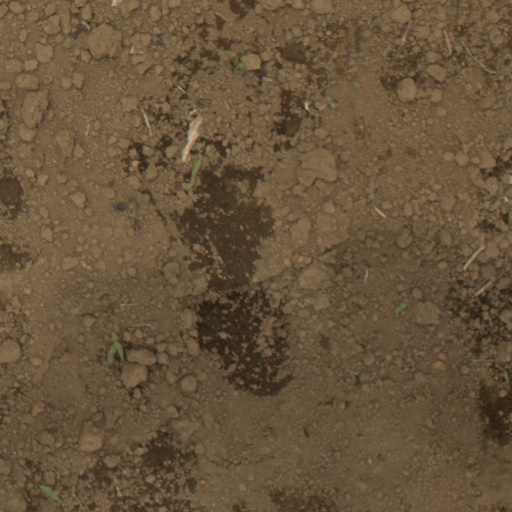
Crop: Jerusalem artichoke